2007 World Series of Poker results

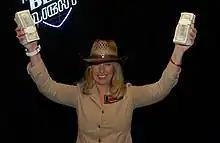
Boyer after winning the Ladies World Championship event

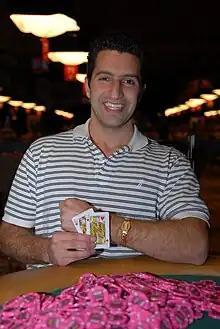
Getzoyan at the 2007 WSOP

Like David Williams, Gabriel Nassif was first known for competing .